Carolina Benedicks-Bruce

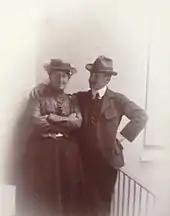
Carolina Benedicks-Bruce and William Blair Bruce

Benedicks met artist William Blair Bruce in France in the spring of 1885. Bruce was still a poor and unknown artist at the time, but a voyage back to Canada in the autumn that year, during which he lost most of his paintings in a shipwreck earned him some notoriety. Benedicks, accompanied by her uncle, made a surprise visit to Canada and Bruce shortly after. Following long discussions, the couple got engaged within a year, against the will of Benedicks' family. They returned to Europe in 1887, where they alternated between Stockholm and Paris. They got married in 1888, and visited Gotland for the first time that year. Theirs was one of many international marriages that came to be as a result of the mixed artist colony in Grez-sur-Loing. Another noted pair was the American painter Francis Brooks Chadwick and Swedish painter Emma Löwstädt-Chadwick. After the marriage the couple moved to Paris, probably to escape the scrutiny of the Benedicks family. For several years they lived a bohemian life and traveled around Europe to paint and study.